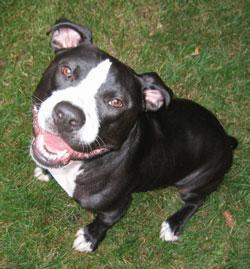
american pit bull terrier